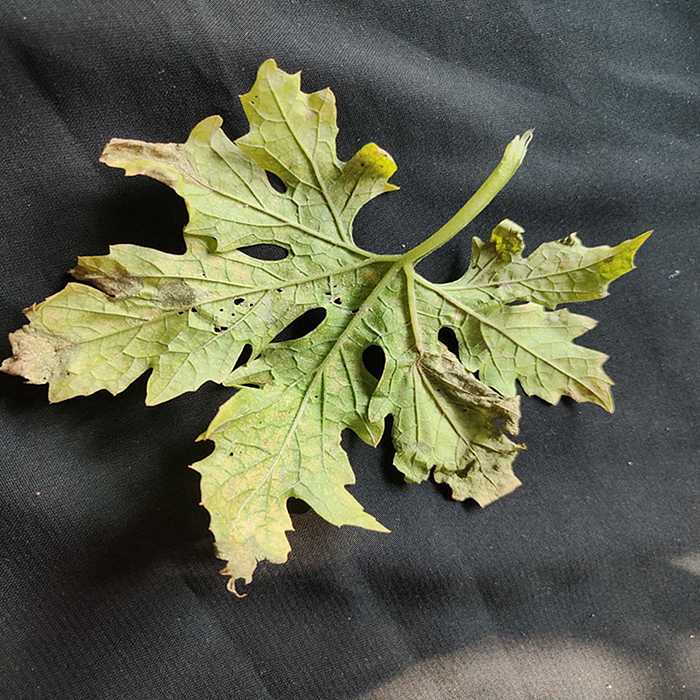
Plant: Bitter Gourd
Label: Mosaic virus